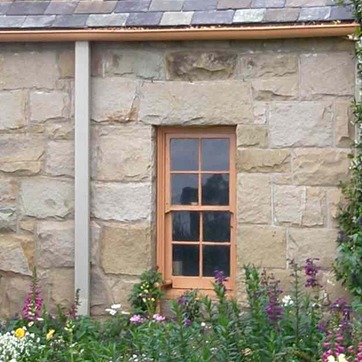
Material: glass